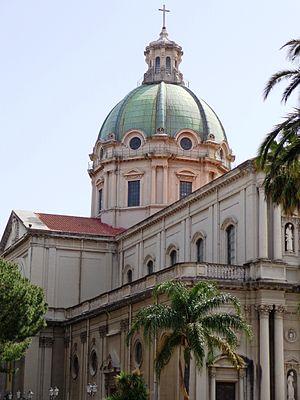
La basilique de Barcellona Pozzo di Gotto ou église Saint-Sébastien ou église de Barcellona Pozzo di Gotto, nom complet Basilique Mineure Saint-Sébastien, est située sur la place du Duomo de la ville de Barcellona Pozzo di Gotto, dans la province de Messine, en Sicile.